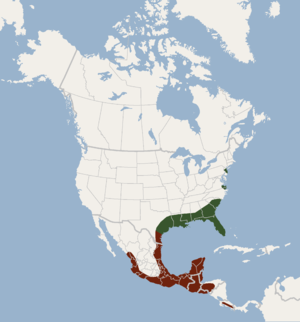
Dasypterus intermedius est une espèce de chauves-souris nord-américaine de la famille des Vespertilionidae.